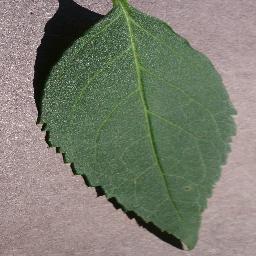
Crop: cherry
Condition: (including_sour)_healthy